The Lady of Shalott

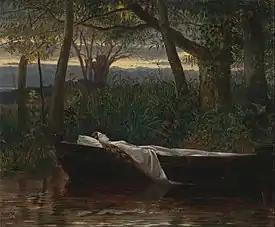
"The Lady of Shalott" by Walter Crane, 1862

Stanzas nine to twelve describe "bold Sir Lancelot" as he rides by and is seen by the lady.